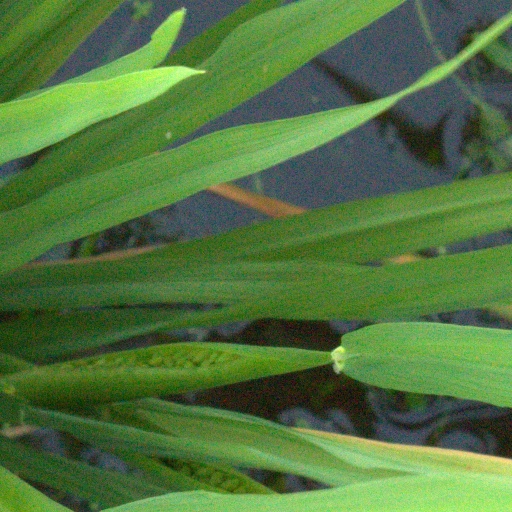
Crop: rice